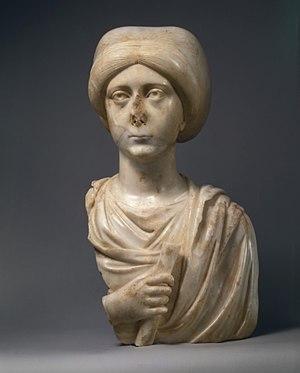
Anicia Juliana est une grande aristocrate romaine née à Constantinople en 462 et morte en 527 ou 528.